Faisal I

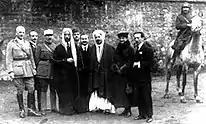
King Faisal I in Syria 1920

In 1920, Iraqis gathered in sociable meetings in coffeehouses and tents during the winter of 1920 to discuss which form of government and leader the new Iraqi state should have. The British government, mandate holders in Iraq, were concerned at the unrest in the colony. They decided to step back from direct administration and create a monarchy to head Iraq while they maintained the mandate. The idea was to set up a native leader who would be popular among the Iraqi people while still maintaining close relations with the British government.